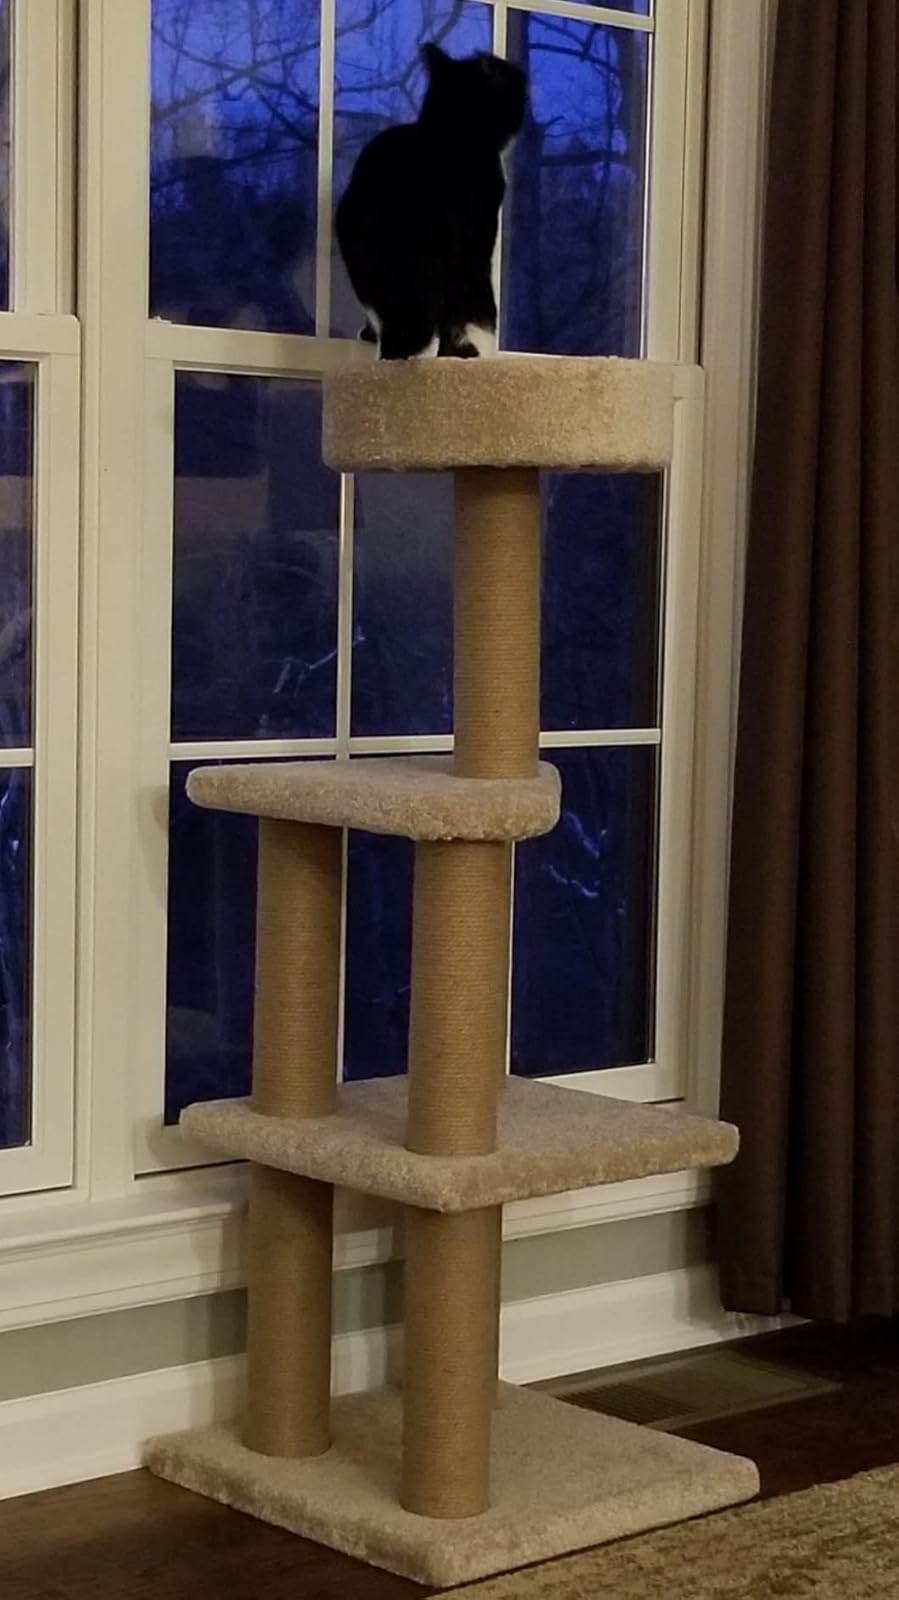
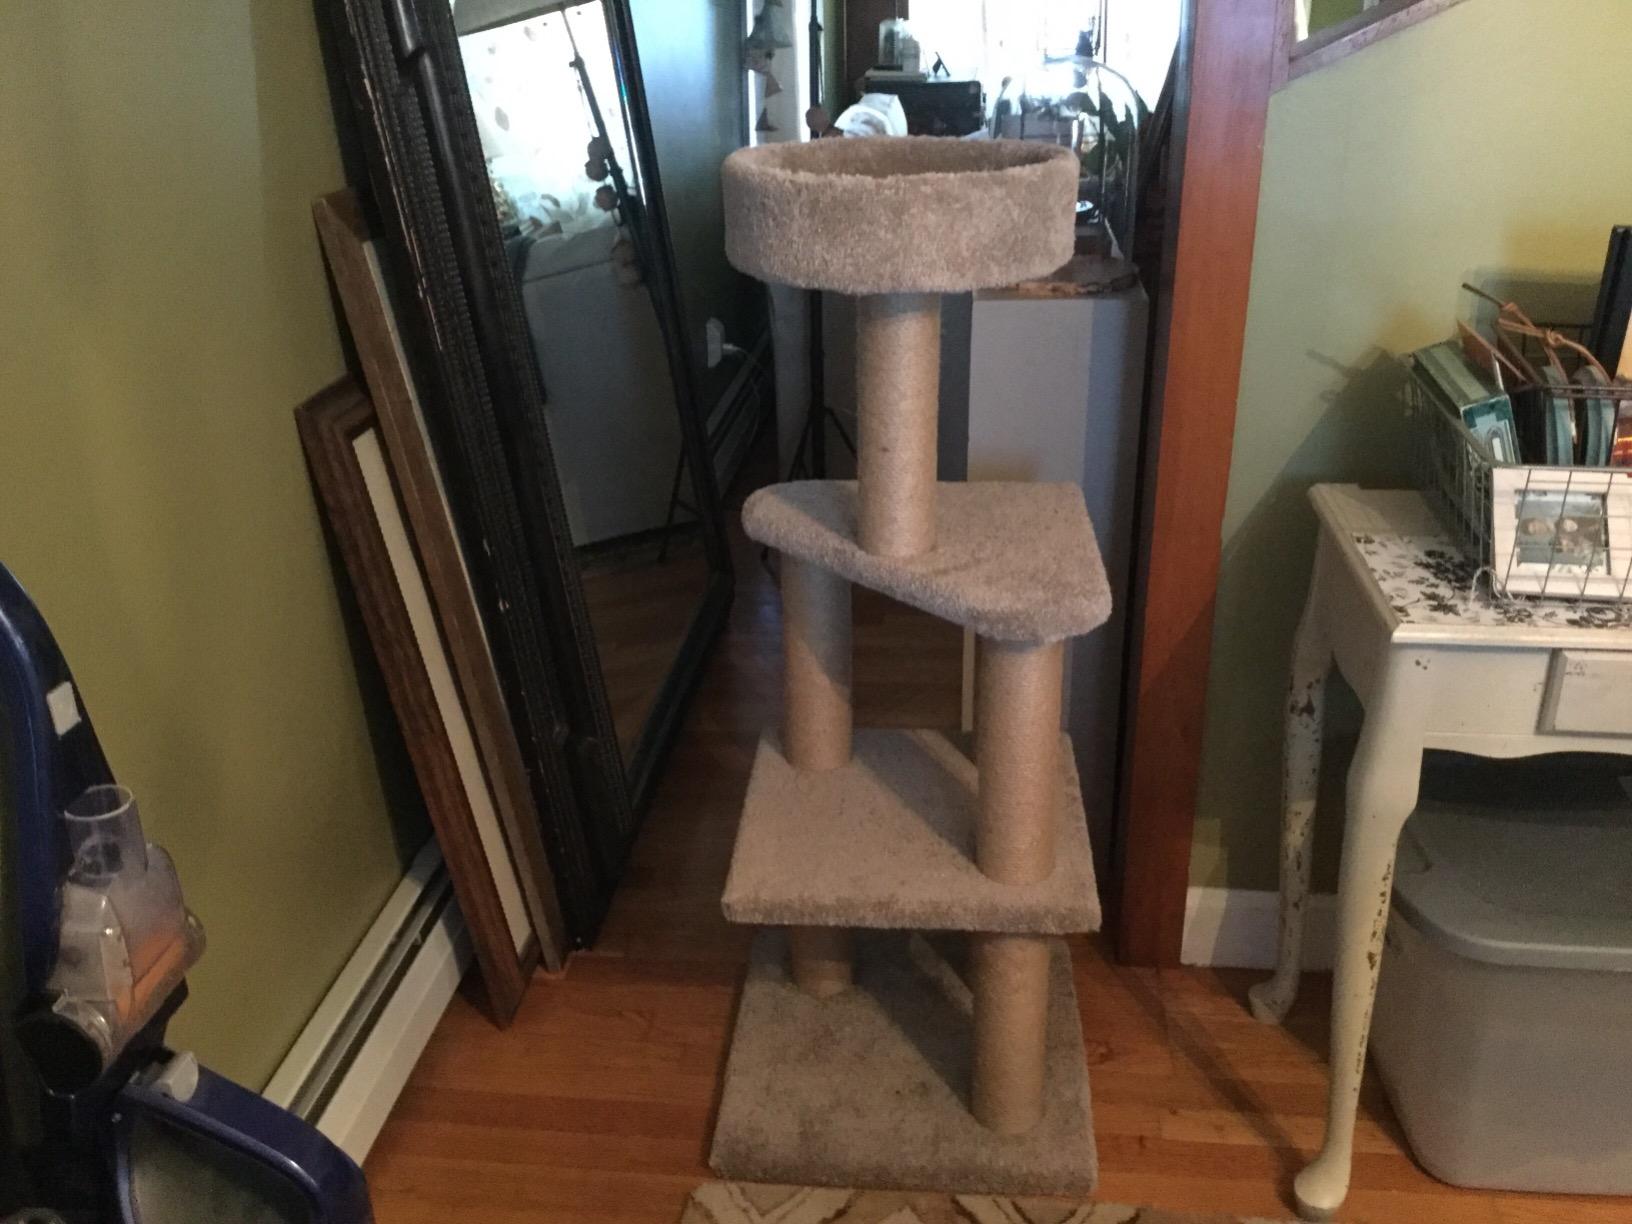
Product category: items_cat tree
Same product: yes